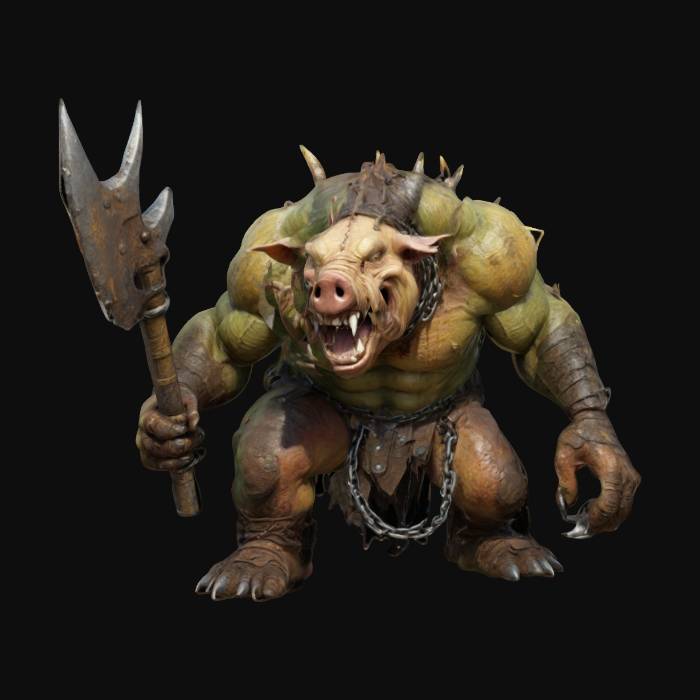
미적 점수 (1~10점): 3